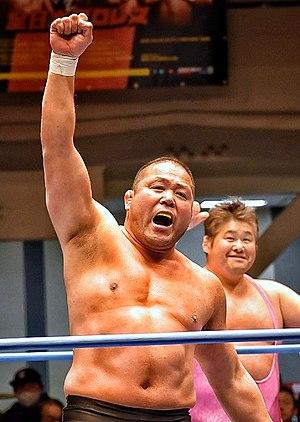
Manabu Nakanishi, né le 22 juin 1967 à Kyoto, est un lutteur et un catcheur japonais. Il est principalement connu comme catcheur à la New Japan Pro Wrestling.